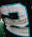
Number: 2